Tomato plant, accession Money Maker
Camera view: horizontal (90 deg, fisheye); turntable rotation: 330 degrees
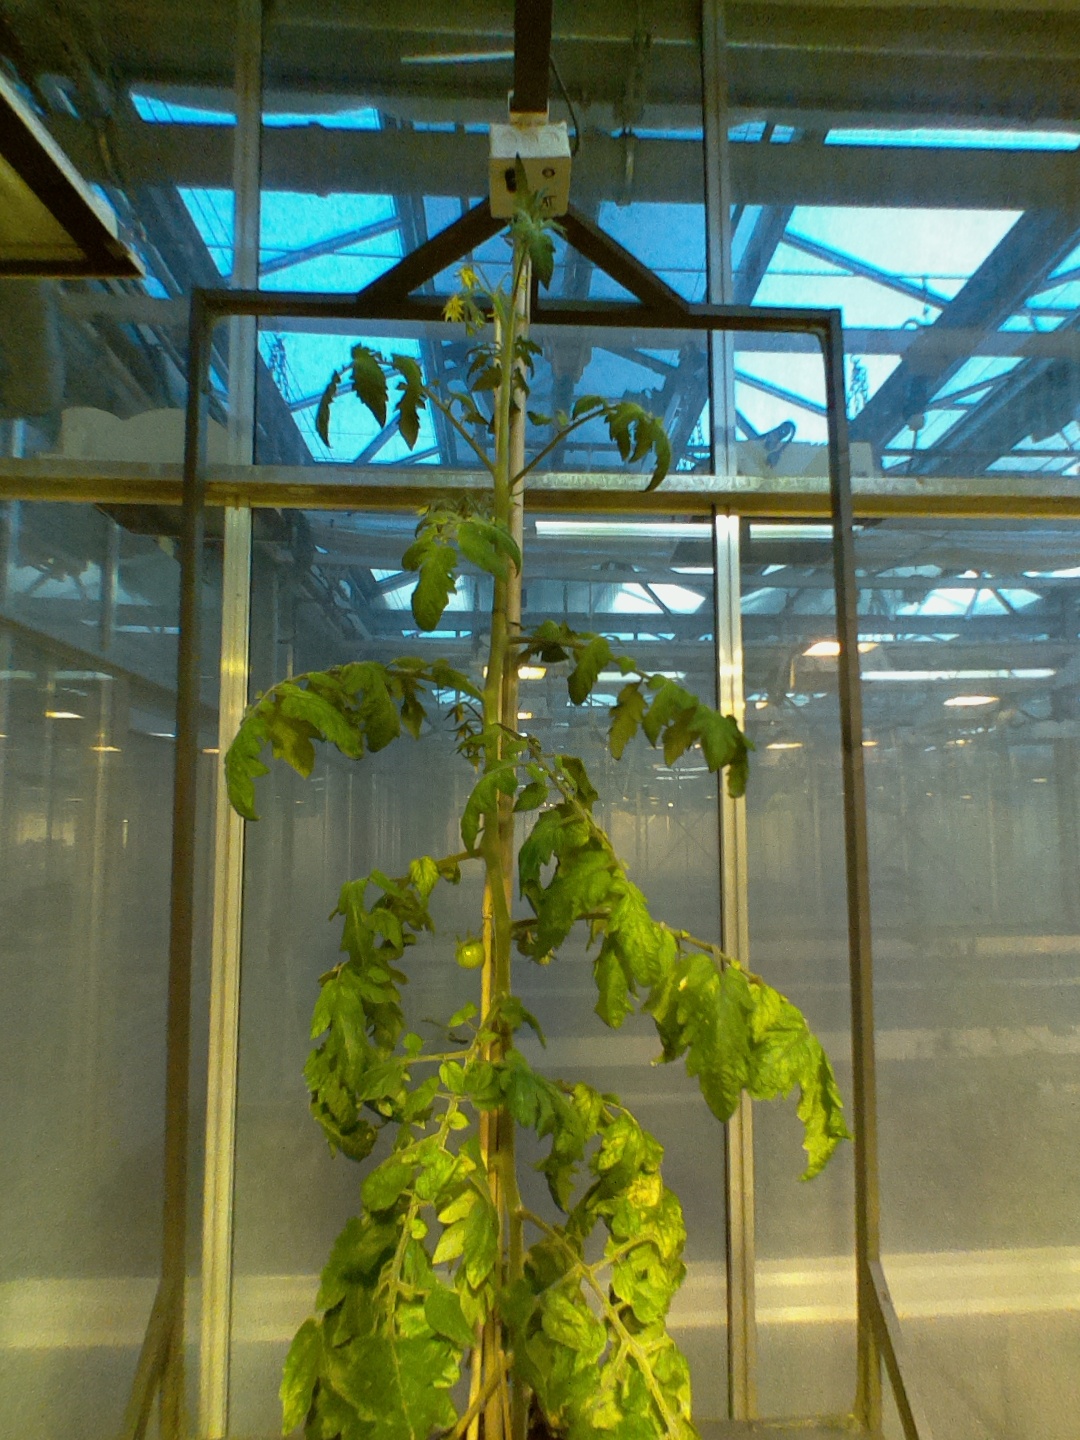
BBCH growth stage 70: Fruits at the main stem or branches visibles